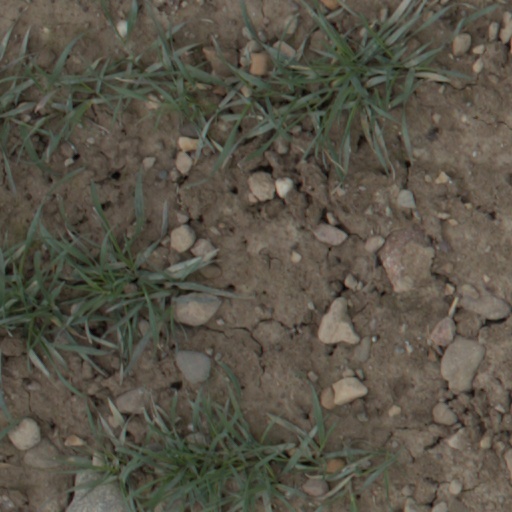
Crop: wheat